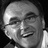
Emotion: happy